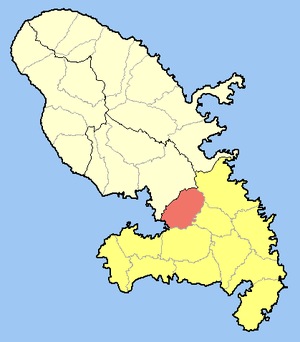
Le canton de Ducos est une ancienne division administrative française située dans le département et la région de la Martinique.